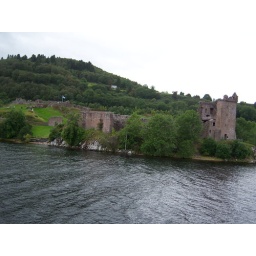
pulling away from the castle by boat